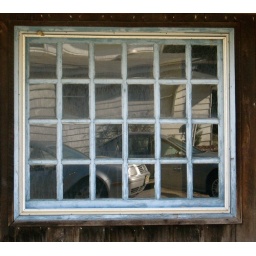
Reflections of cars in window of building in Havre de Grace, Maryland